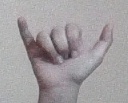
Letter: ya